Pearl Jane Pearson Brison

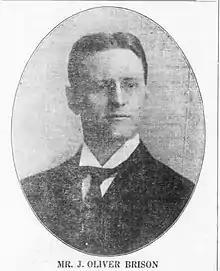
John Oliver Brison

While living in Kansas City, on June 18, 1914, Pearl Pearson married John Oliver Brison (188–1964), a well known chorus leader and tenor. The couple often performed together, especially in events for the Methodist Episcopal Church.